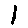
Label: 1